Rolvenden War Memorial

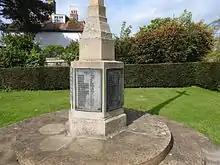
Two panels

The completed memorial was unveiled by Randall Davidson, the Archbishop of Canterbury, on 8 November 1922. The final cost was £255, plus Lutyens' 10 per cent fee and £6 expenses.